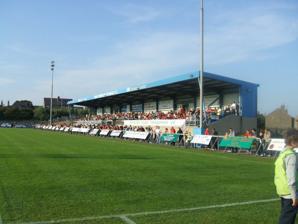
Building: Balmoor Stadium
Country: Unknown
Year built: 1997
Football stadium in Peterhead, Scotland Balmoor Stadium View of the East Stand at Balmoor Balmoor Stadium Location within Aberdeenshire Location Peterhead , Scotland Coordinates 57°30′42″N 1°47′45″W / 57.51167°N 1.79583°W / 57.51167; -1.79583 Owner Peterhead F.C. Capacity 3,150 (1,000 seated) Record attendance 4,855 (vs Rangers , 20 January 2013) Field size 105 × 70 yards Surface Grass Opened 1997 Tenants Peterhead F.C. Balmoor (also known as Balmoor Stadium ) is an association football ground in the Scottish town of Peterhead , Aberdeenshire . It is home to Peterhead . The stadium has a capacity of 3,150 spectators, of which 1,000 can be seated. The ground was opened in 1997, after Peterhead 's old Recreation Park ground was sold off to supermarket company Safeway . The standard of the facilities at Balmoor was one of the main reasons why Peterhead were elected to the Scottish Football League in 2000, along with Elgin City . The record attendance at Balmoor is 4,855, for a Scottish Football League Third Division match against Rangers on 20 January 2013. This broke the previous record crowd of 4,505. The nearest railway station to Balmoor is Aberdeen railway station , which is 32 miles (51 km) away. This is the greatest distance between a senior league football ground and its nearest railway station in Great Britain . Balmoor is located on the A982 road , just north of Peterhead town centre. References